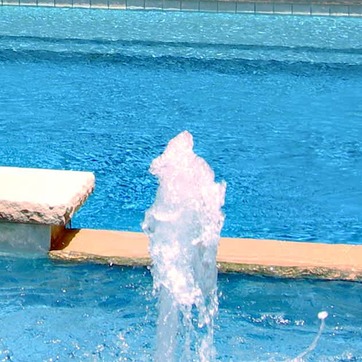
Material: water